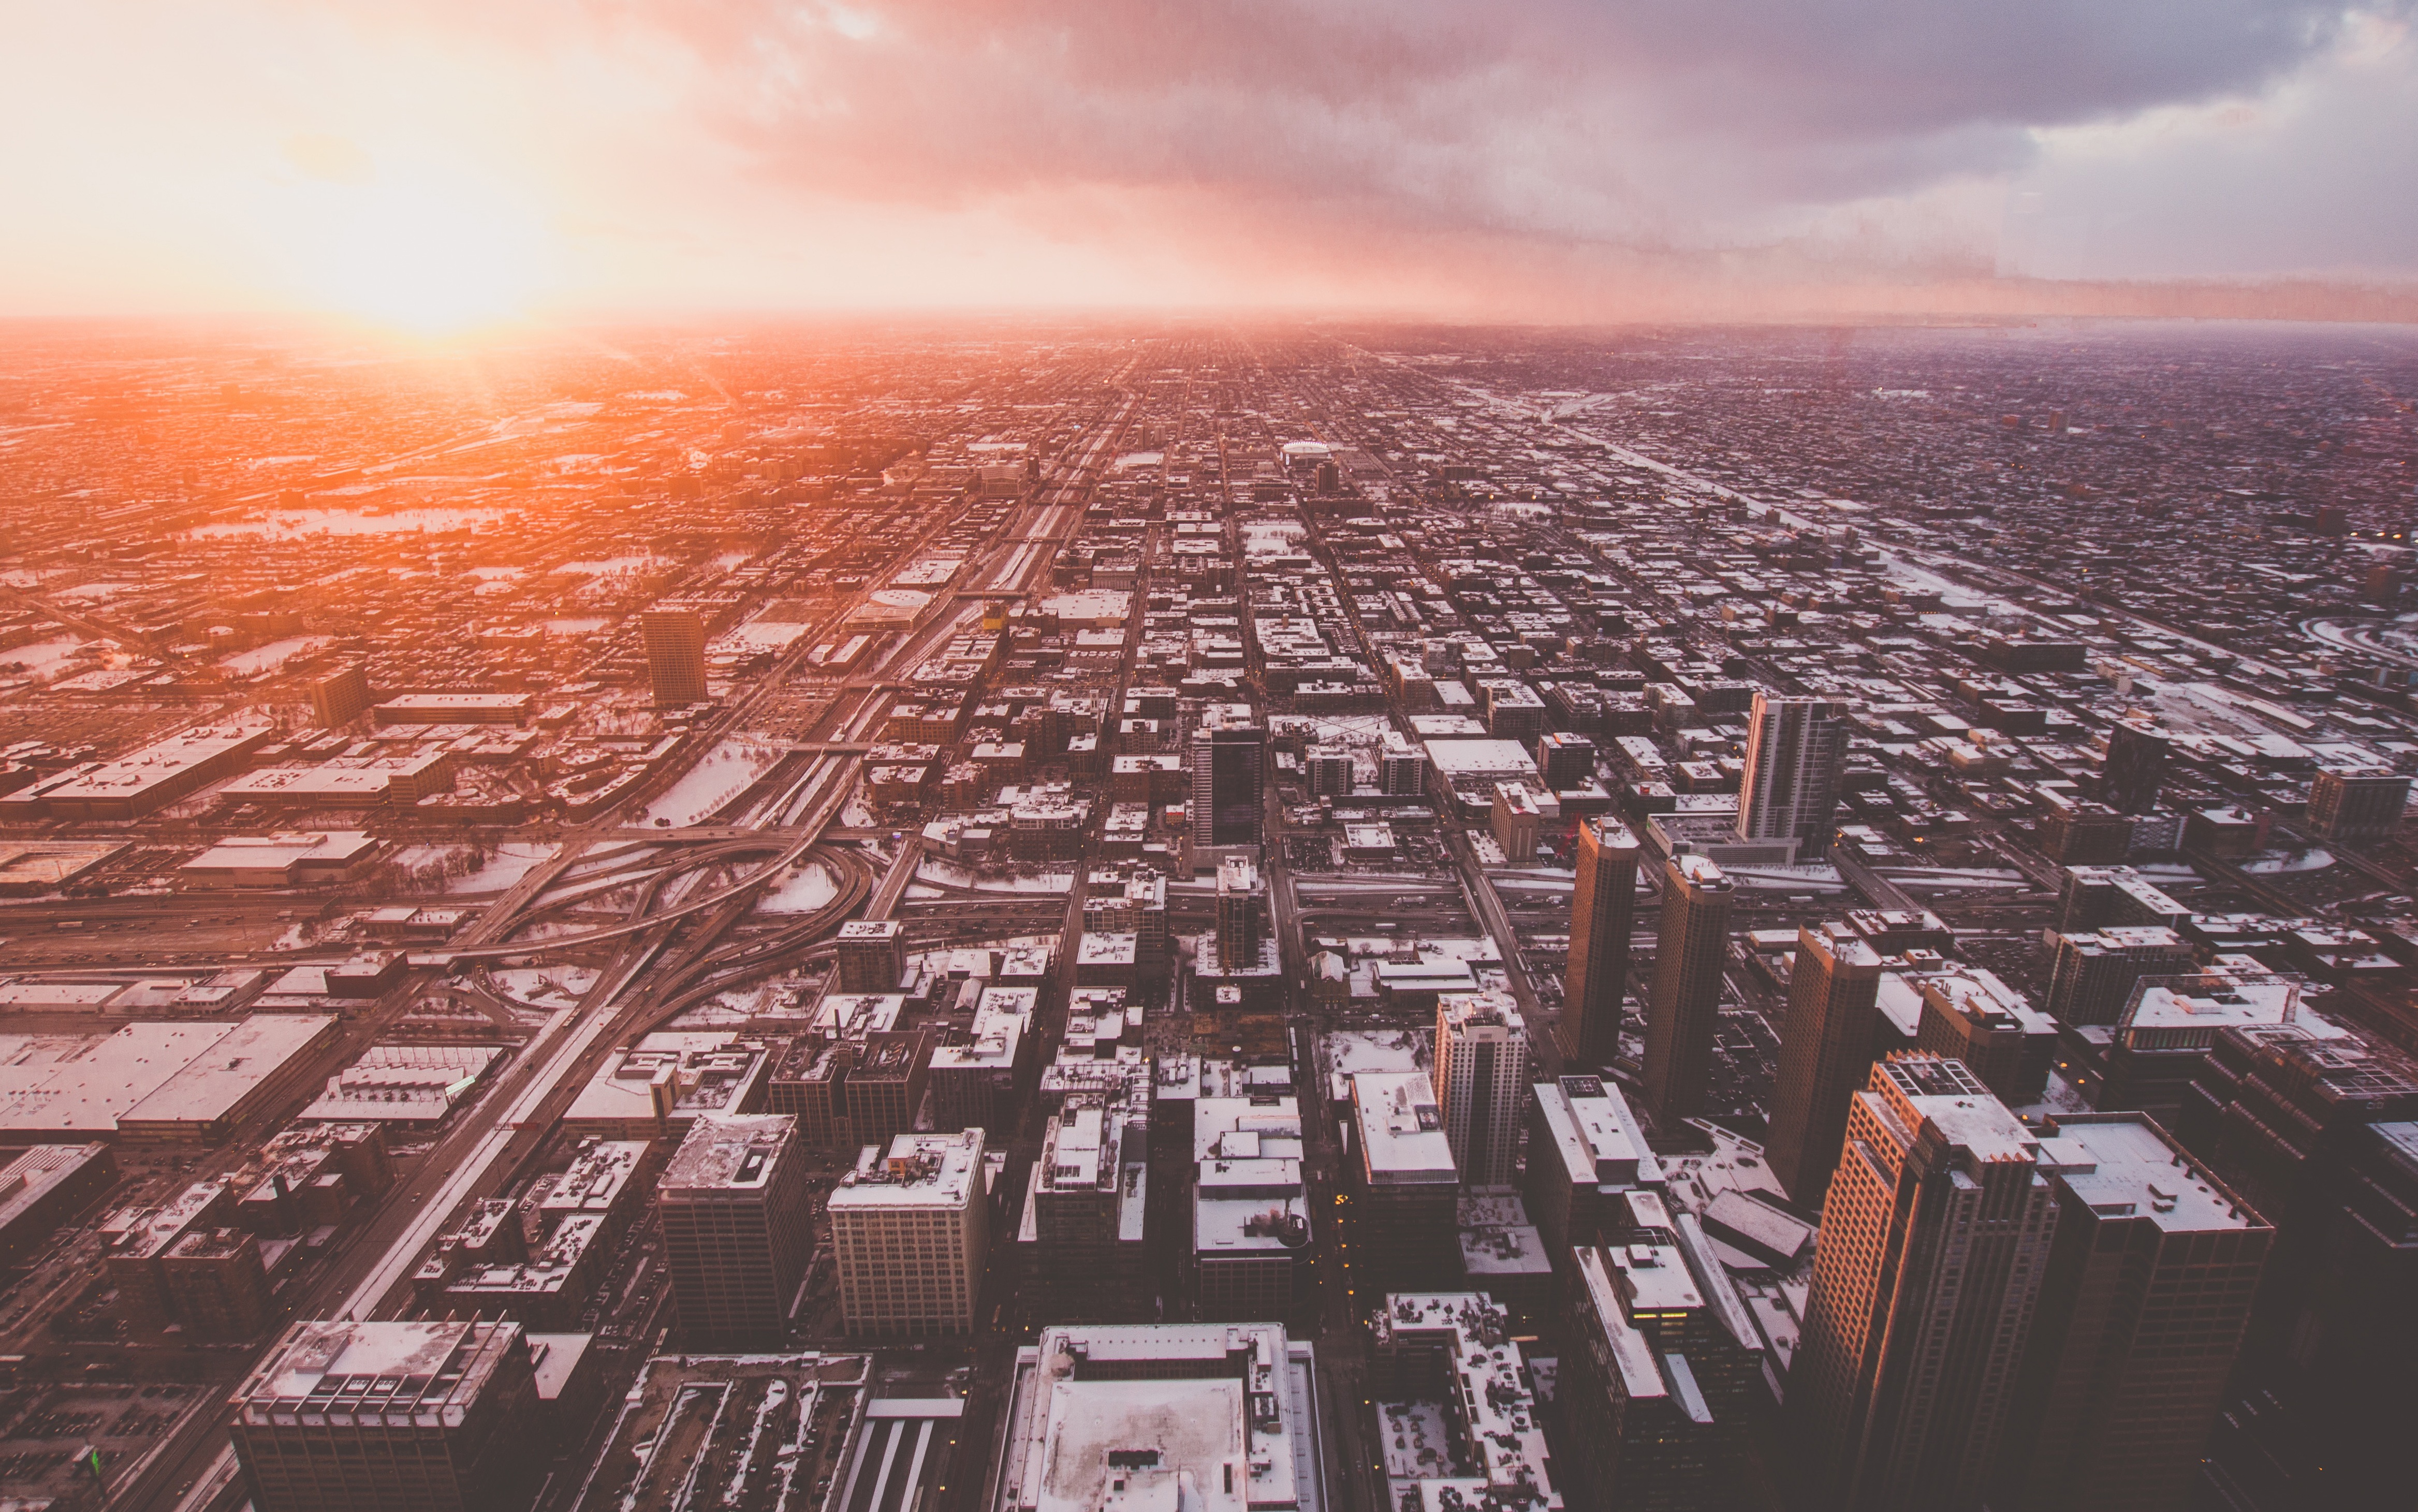
horizon, sky, sunrise, sunset, skyline, photography, sunlight, morning, dawn, city, skyscraper, cityscape, dusk, evening, haze, aerial photography, residential area, atmospheric phenomenon, atmosphere of earth